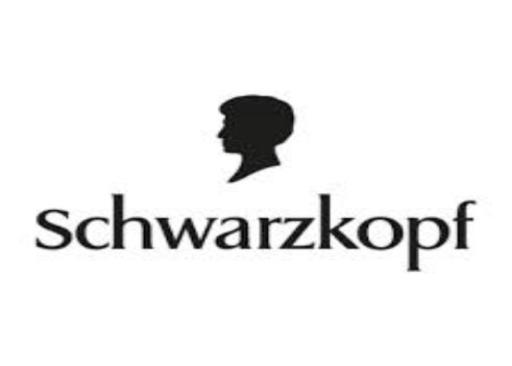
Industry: Necessities